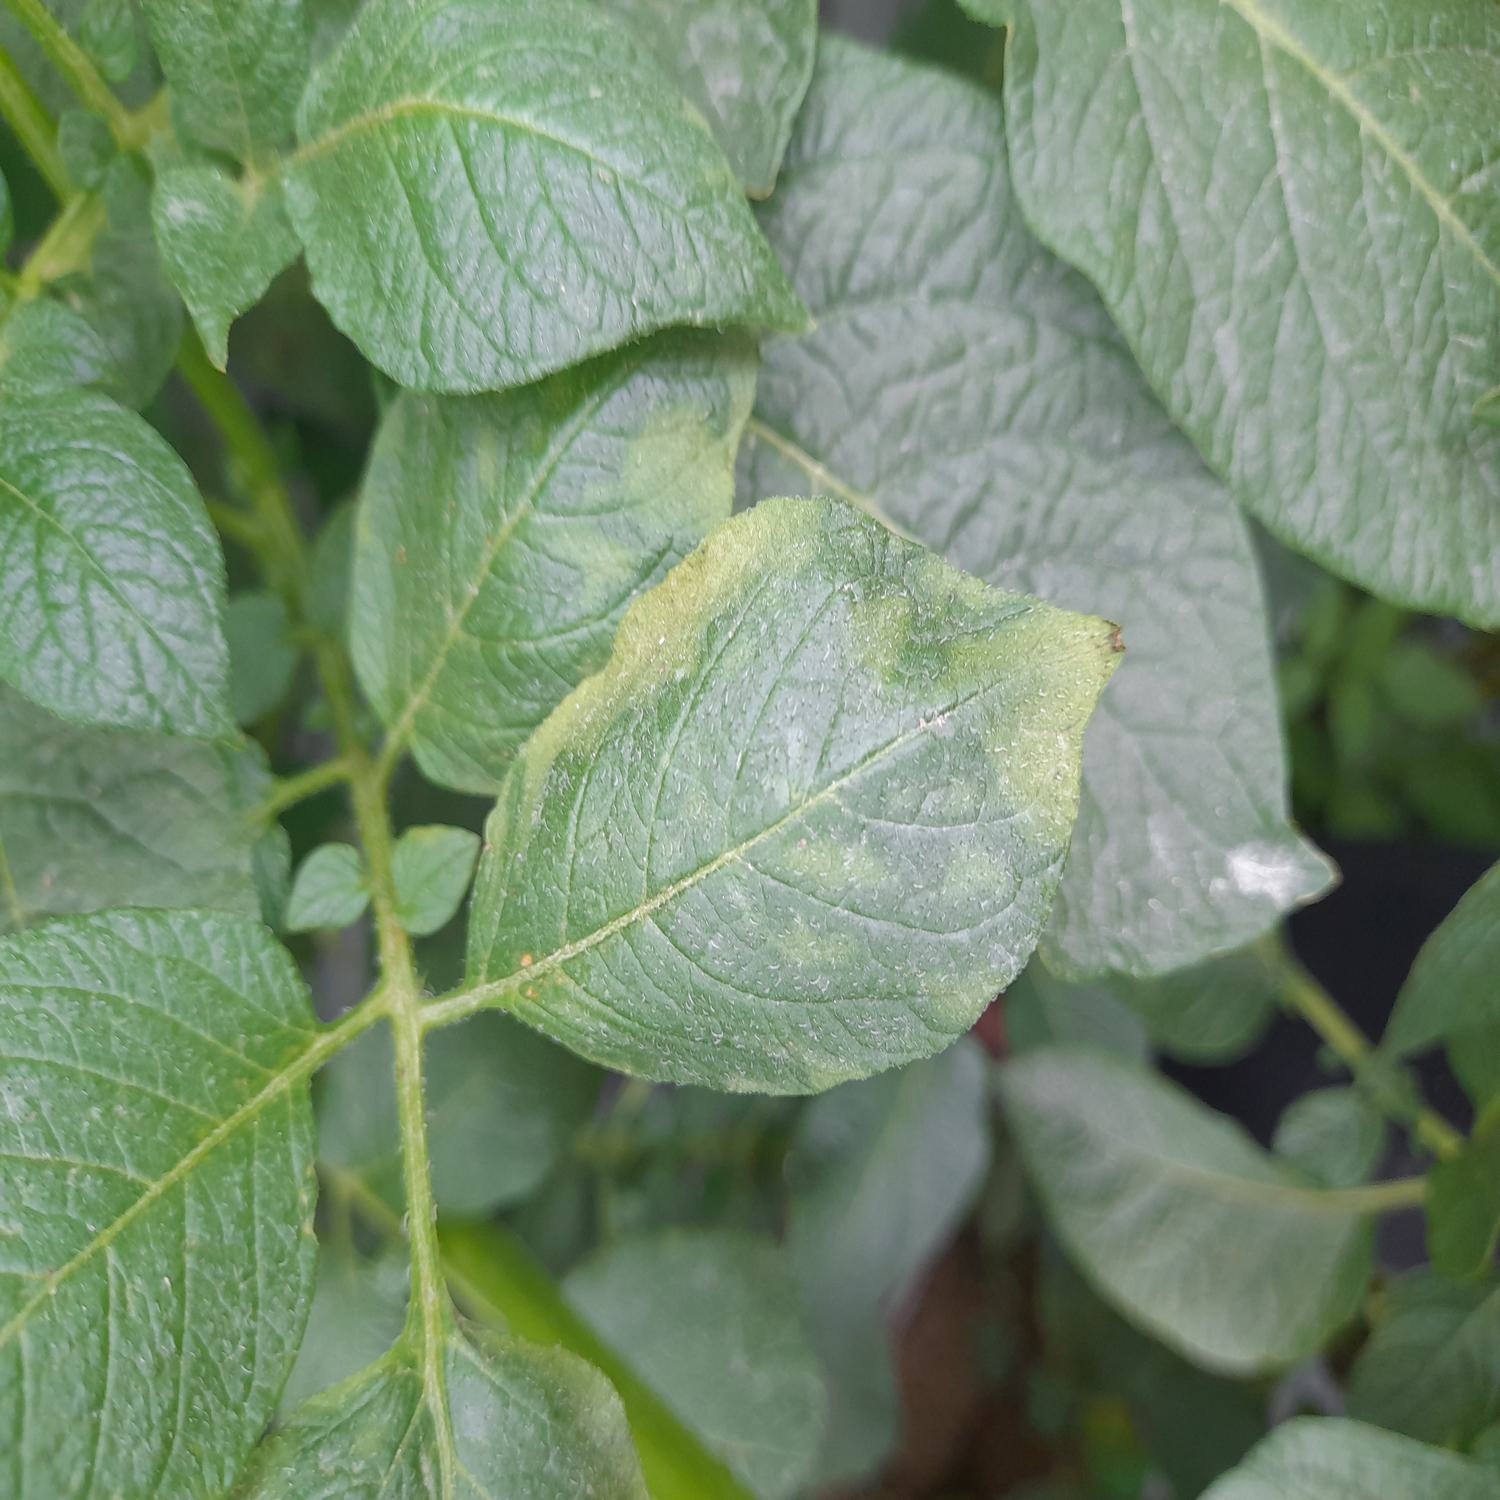
Etiqueta: Virus